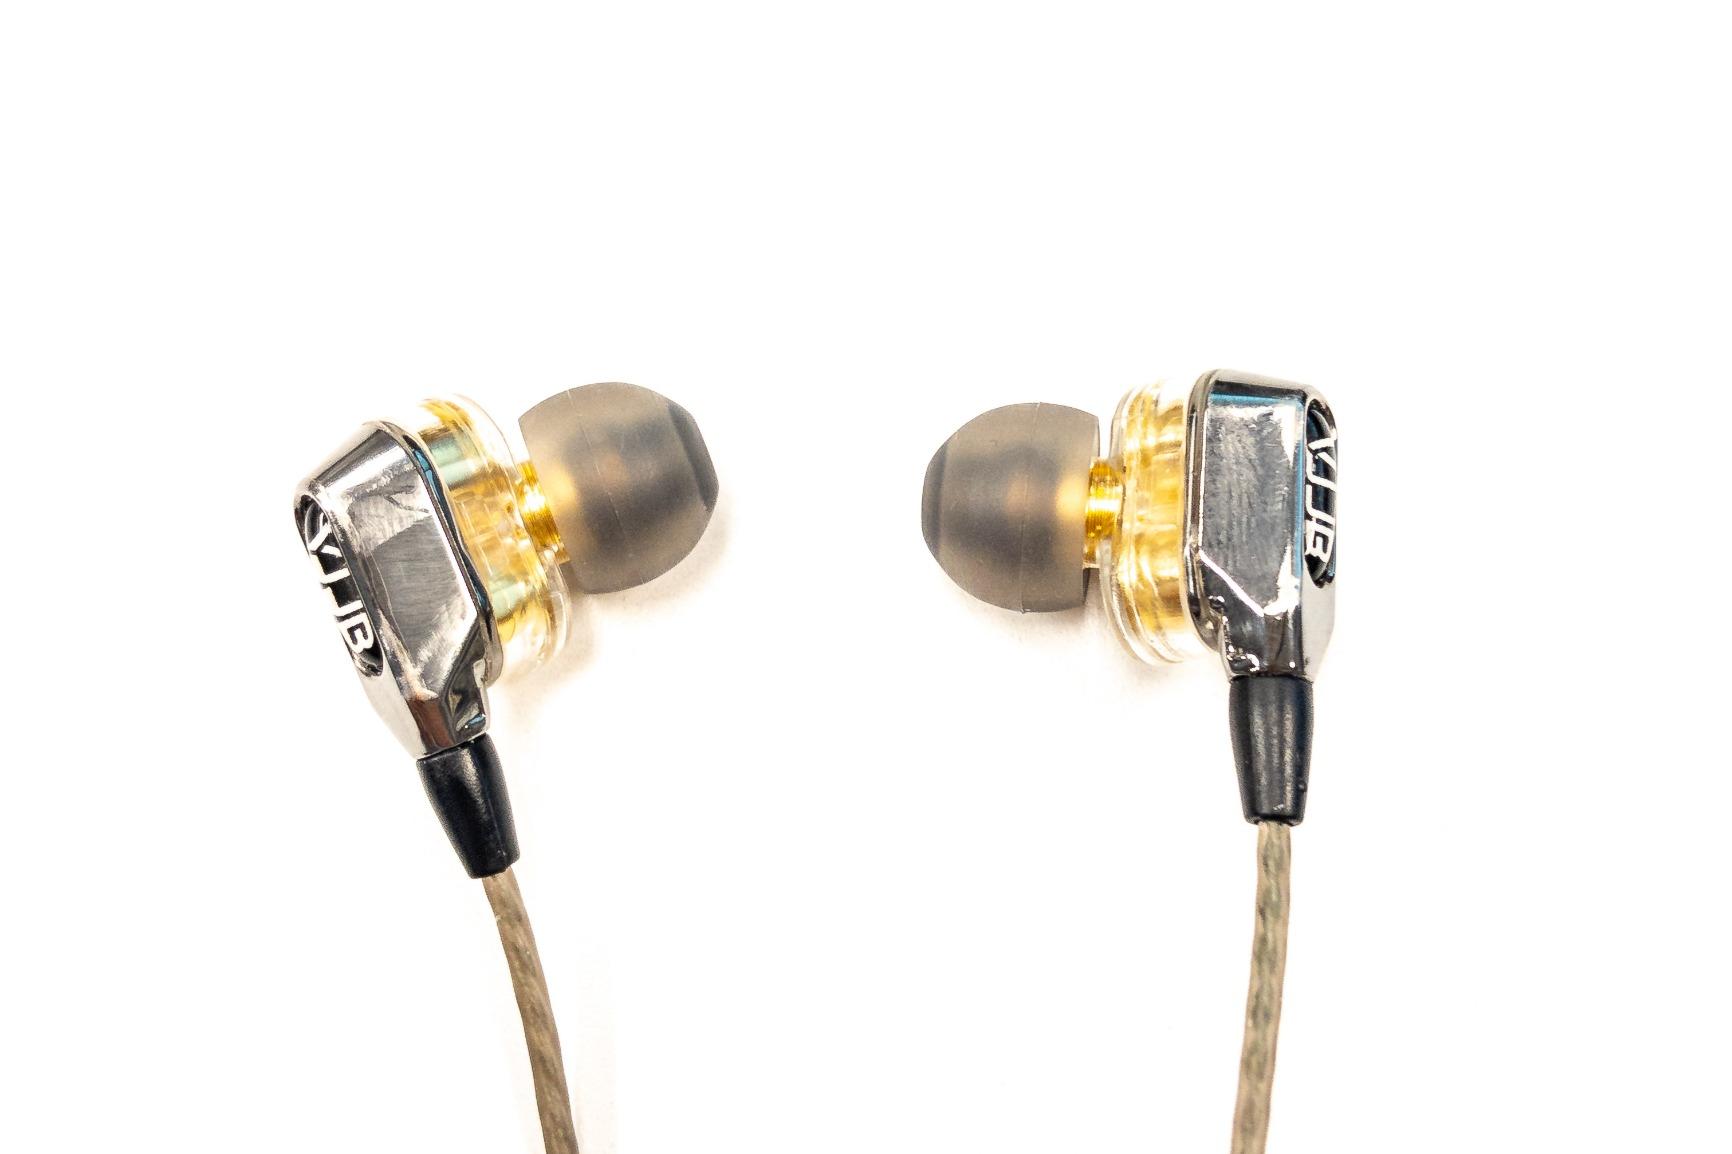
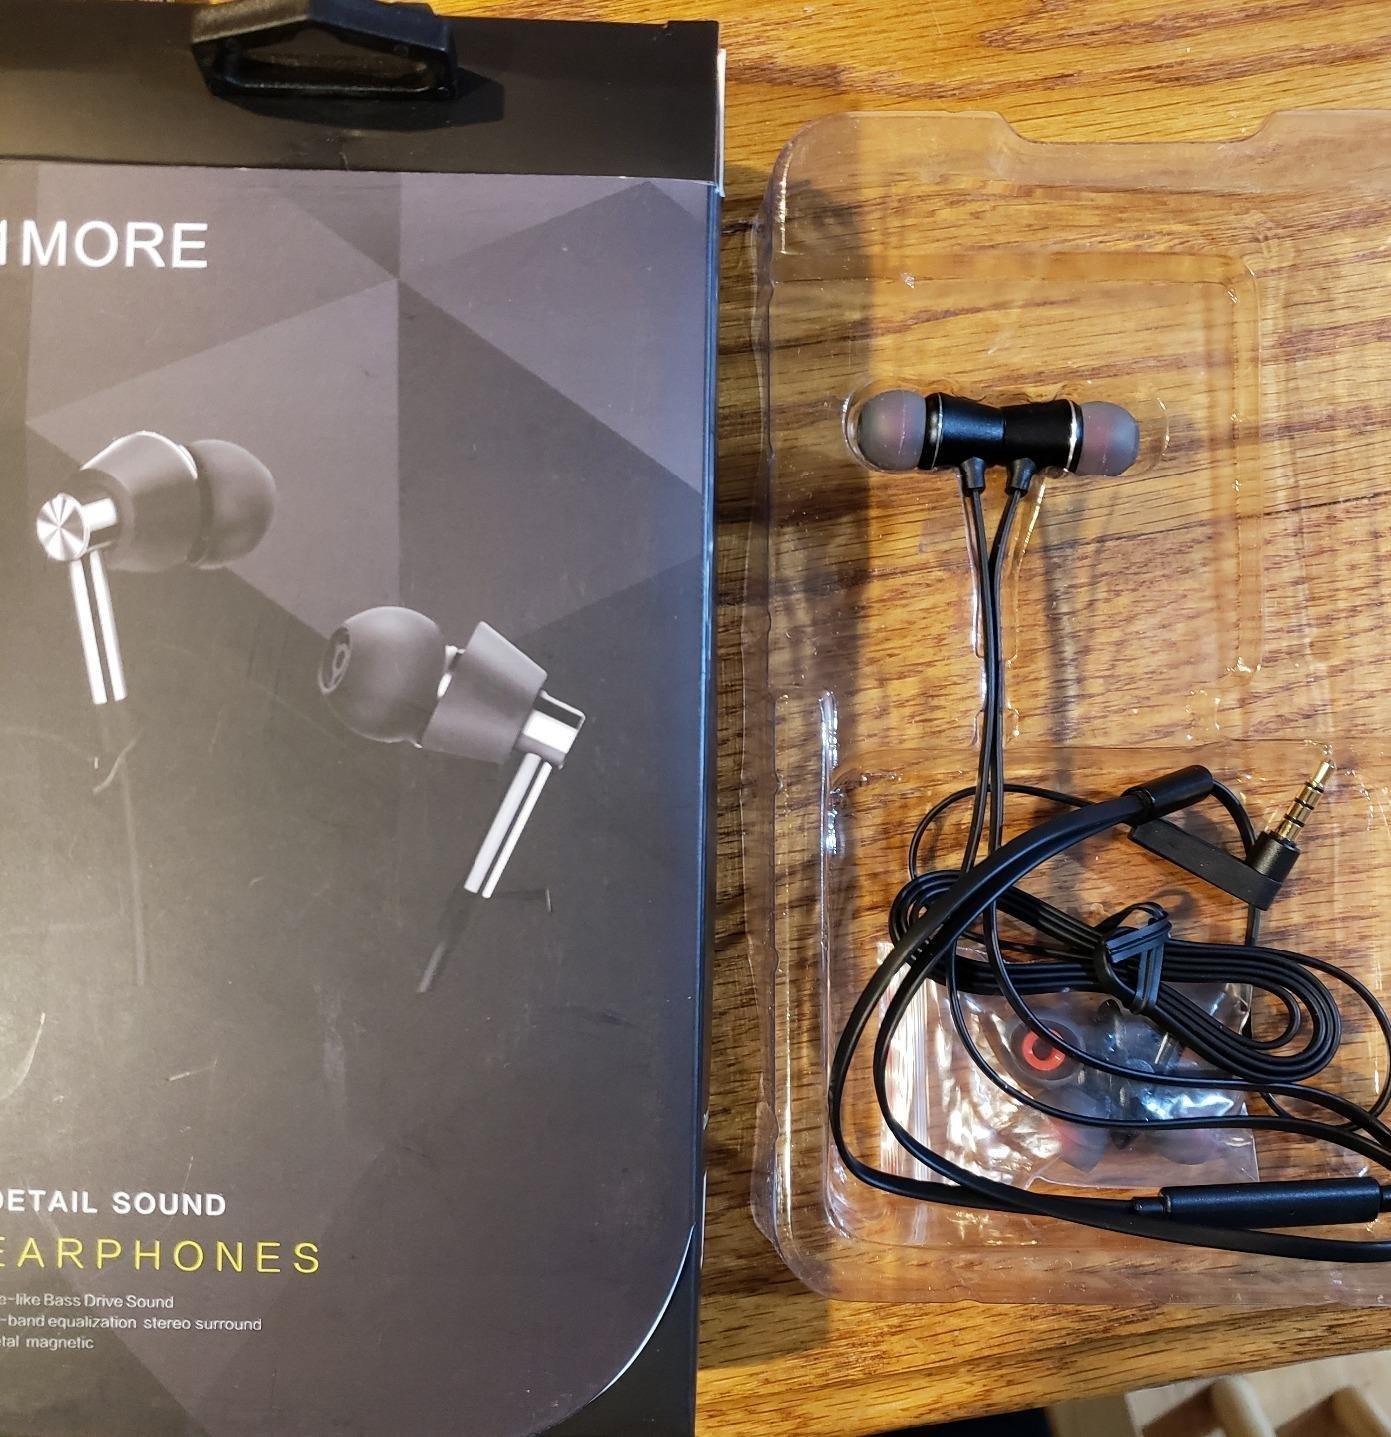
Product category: headphones
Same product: no